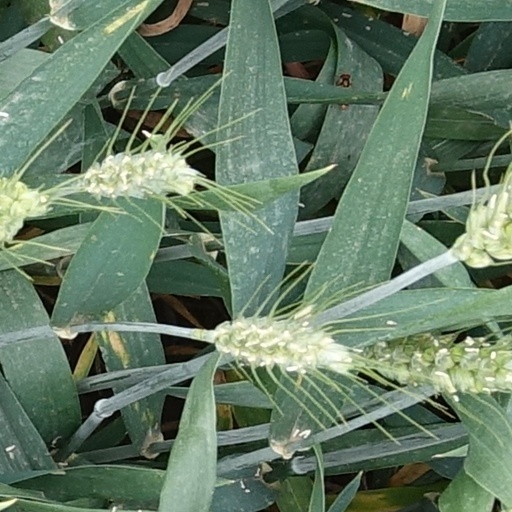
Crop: wheat